Fred Van Hove

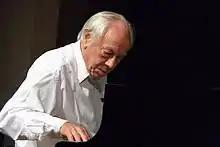
Van Hove in 2013

Fred Van Hove (19 February 1937 – 13 January 2022) was a Belgian jazz musician and a pioneer of European free jazz. He was a pianist, accordionist, church organist, and carillonist, an improviser and a composer. In the 1960s and 1970s he performed with saxophonist Peter Brötzmann and drummer Han Bennink.